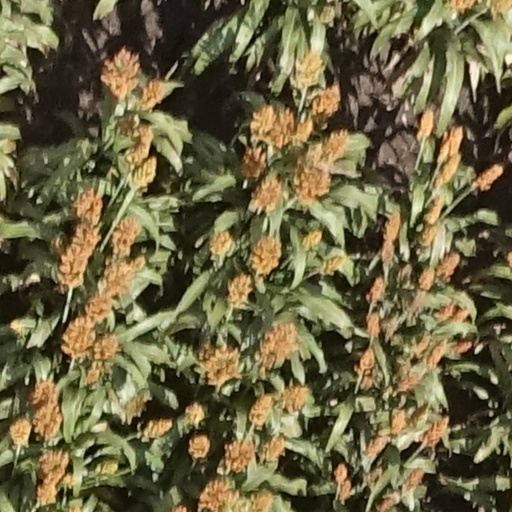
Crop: sorghum